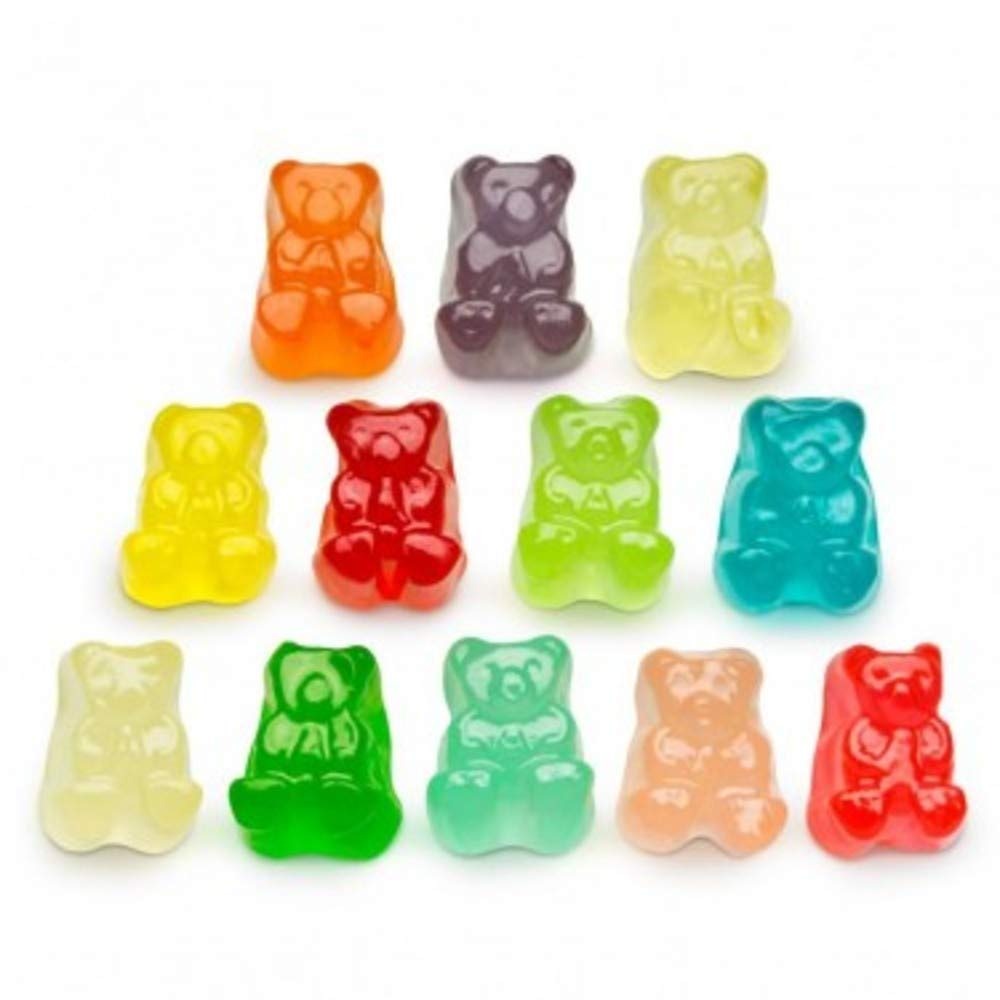
Item Name: Flavorful, Fresh & Soft Gummi Bears, World's Best Gummy Candy in Bulk, 1 LB Pack of Gummy Bears (12 Flavor Mini Cubs)
Value: 16.0
Unit: Ounce

Price: 19